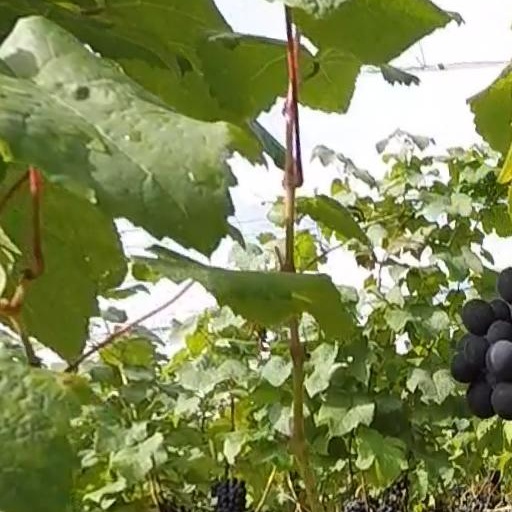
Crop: grape